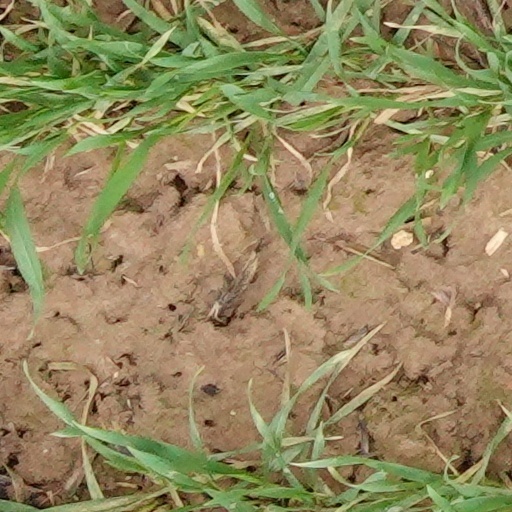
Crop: wheat